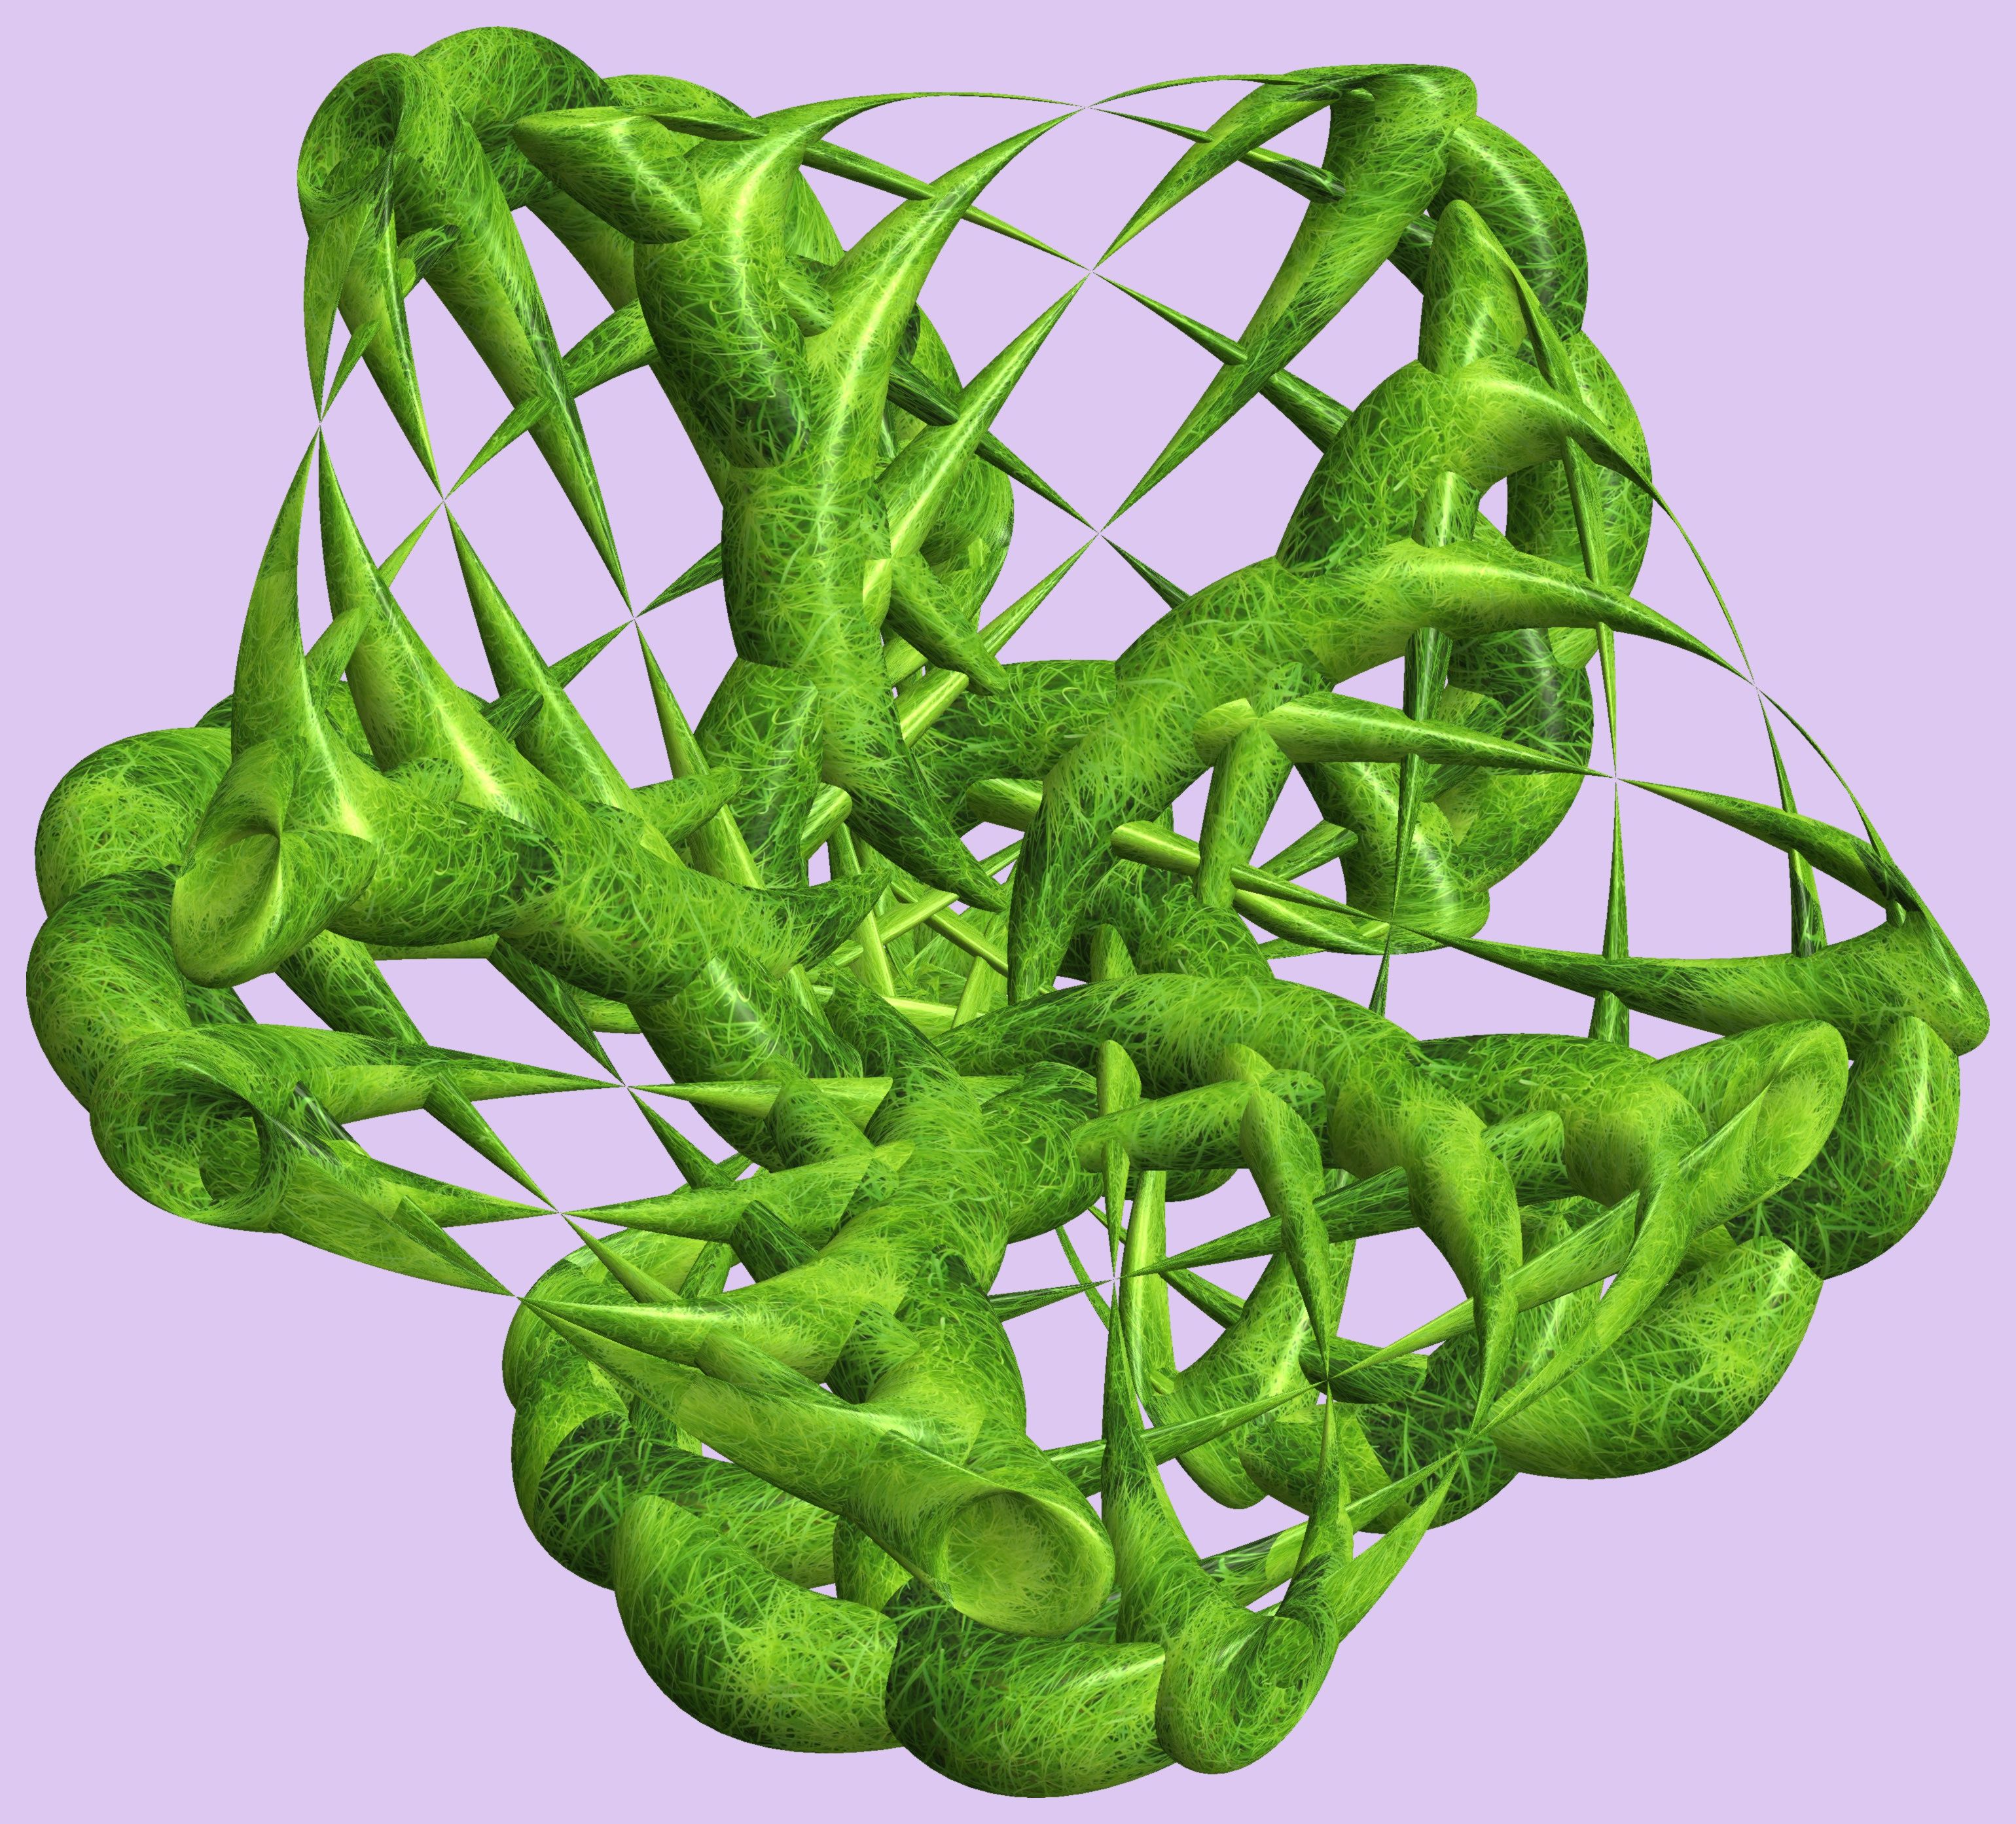
structure, texture, pattern, produce, vegetable, biology, cool image, figure, illustration, design, symmetry, 3d, graphic, torus, mathematica, cg, parametricplot3d, code, program, algorithm, abstruct, mapping, organism